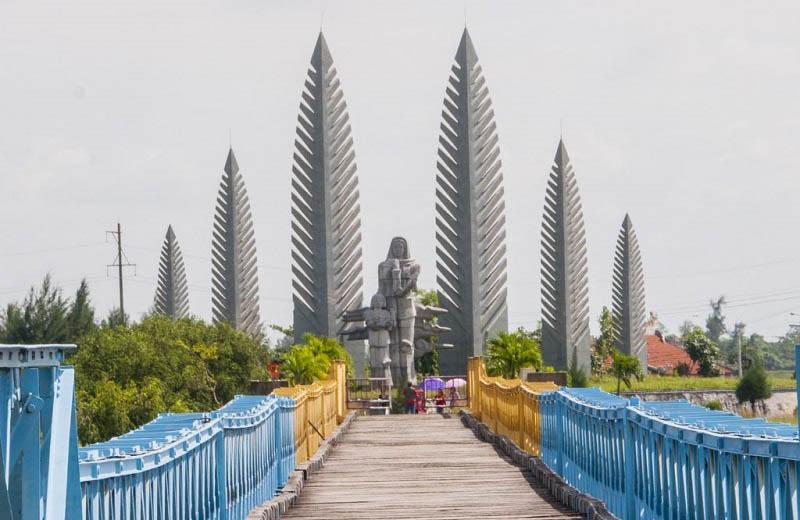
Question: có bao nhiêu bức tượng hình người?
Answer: có hai bức tượng hình người